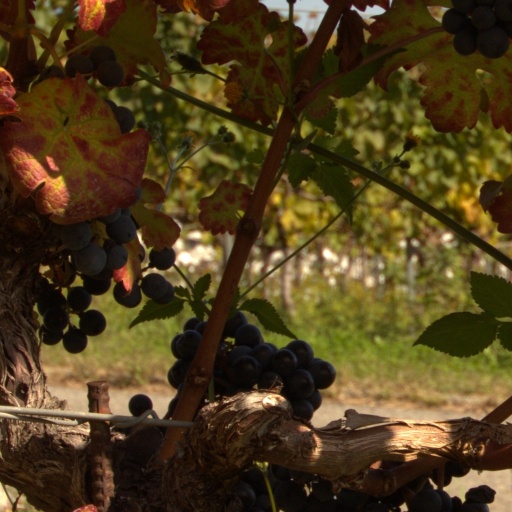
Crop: grape